Vasily Zhukovsky

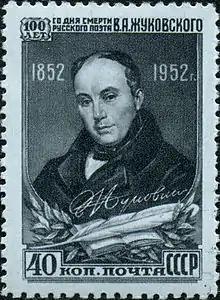
Zhukovsky on a 1952 stamp

In the opinion of Vladimir Nabokov, Zhukovsky was "a wonderful translator, who surpassed both Seidlitz and Schiller in his versions of their poems, and one of the greatest minor poets that ever was." His main contribution was as a stylistic and formal innovator who borrowed freely from European literature in order to provide high-quality models for "original" works in Russian. His translation of Gray's "Elegy" is still cited by scholars as the conventional starting point for the Russian Romantic Movement. He also wrote some prose, the best-known example of which is the 1809 short story "Marina roshcha" ("Mary's grove"), about the ancient past of Moscow; it was inspired by Nikolay Karamzin's famous story "Poor Liza" (1792).